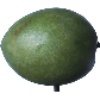
Label: mango